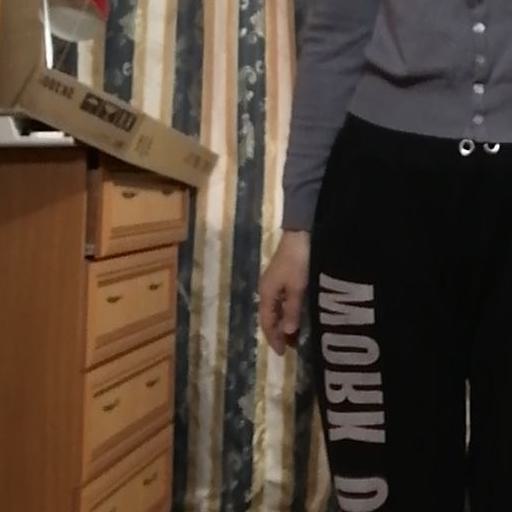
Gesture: no_gesture